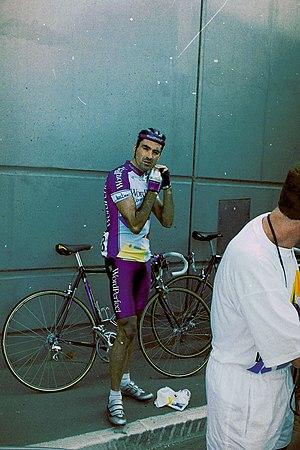
1994 prologue du tour de france a lille
Eric Van Lancker est un coureur cycliste et directeur sportif belge, professionnel de 1984 à 1995.